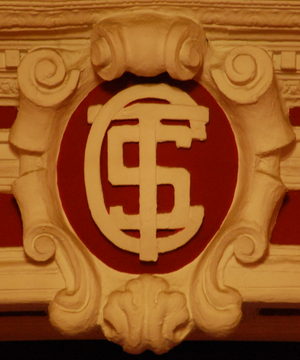
Teatro Salón Cervantes logo à Alcalá de Henares (Communauté de Madrid - Espagne).